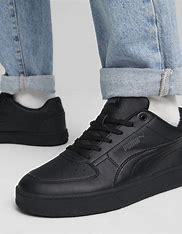
Brand: Puma
Model: Caven